Joseph M. Margiotta

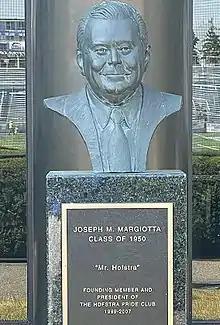
Head bust of Joseph Margiotta on Hofstra University campus which stands outside the main athletic complex.

Margiotta was an alumnus of Hofstra University, which named its field house Margiotta Hall in his honor in 1991. Margiotta was a Hofstra student-athlete and long-time supporter. He founded the Hofstra Pride Club and served as its president for more than 20 years. The Joseph M. Margiotta Distinguished Service Award is given annually by Hofstra in recognition of extraordinary dedication, generosity and service to the Hofstra Pride Club and Hofstra athletics.